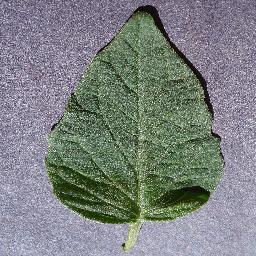
Label: Tomato___healthy